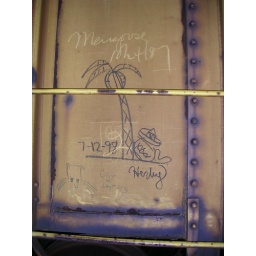
mongoose, herby, cat in hat